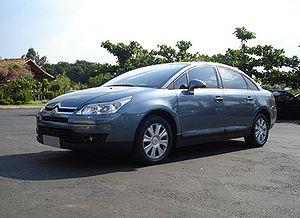
L'usine DPCA de Wuhan est une usine d'assemblage automobile associée au groupe PSA Peugeot Citroën en Chine située à Wuhan. Elle est détenue par la coentreprise Dongfeng Peugeot-Citroën Automobiles.